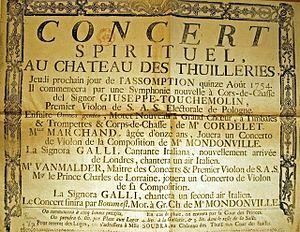
Le Concert Spirituel est le nom d'une organisation de concerts inaugurée à Paris le 17 mars 1725. L'institution perdurera 66 ans, jusqu'en 1791, au début de la Révolution française et marquera le monde musical par ses innovations et la qualité de ses productions.
Anne-Victoire Dervieux, connue également sous les noms de Mademoiselle Dervieux et Anne-Victoire Belanger, est née à Paris le 15 août 1752 et morte à Auteuil le 15 février 1826.